Question: What color is the plane?
Tambaya: Menene launin jirgin saman?
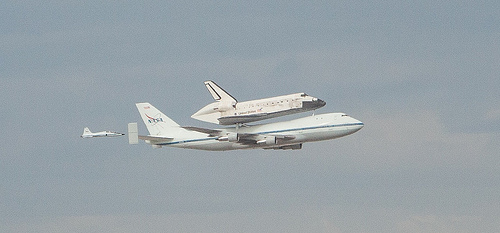
Answer: White.
Amsa: Fari.